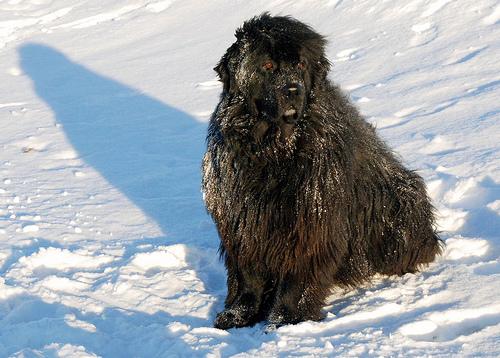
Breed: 215-n000031-Newfoundland